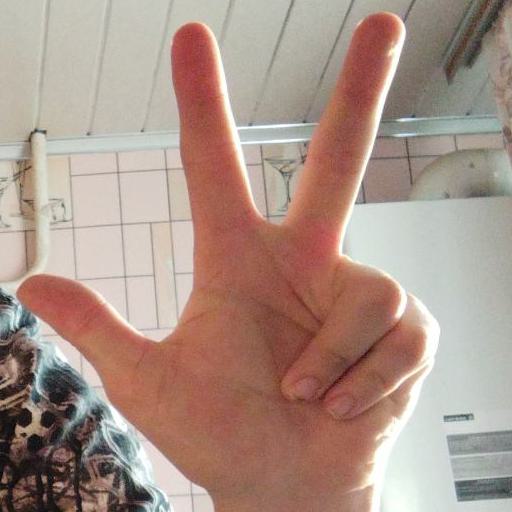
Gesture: three2